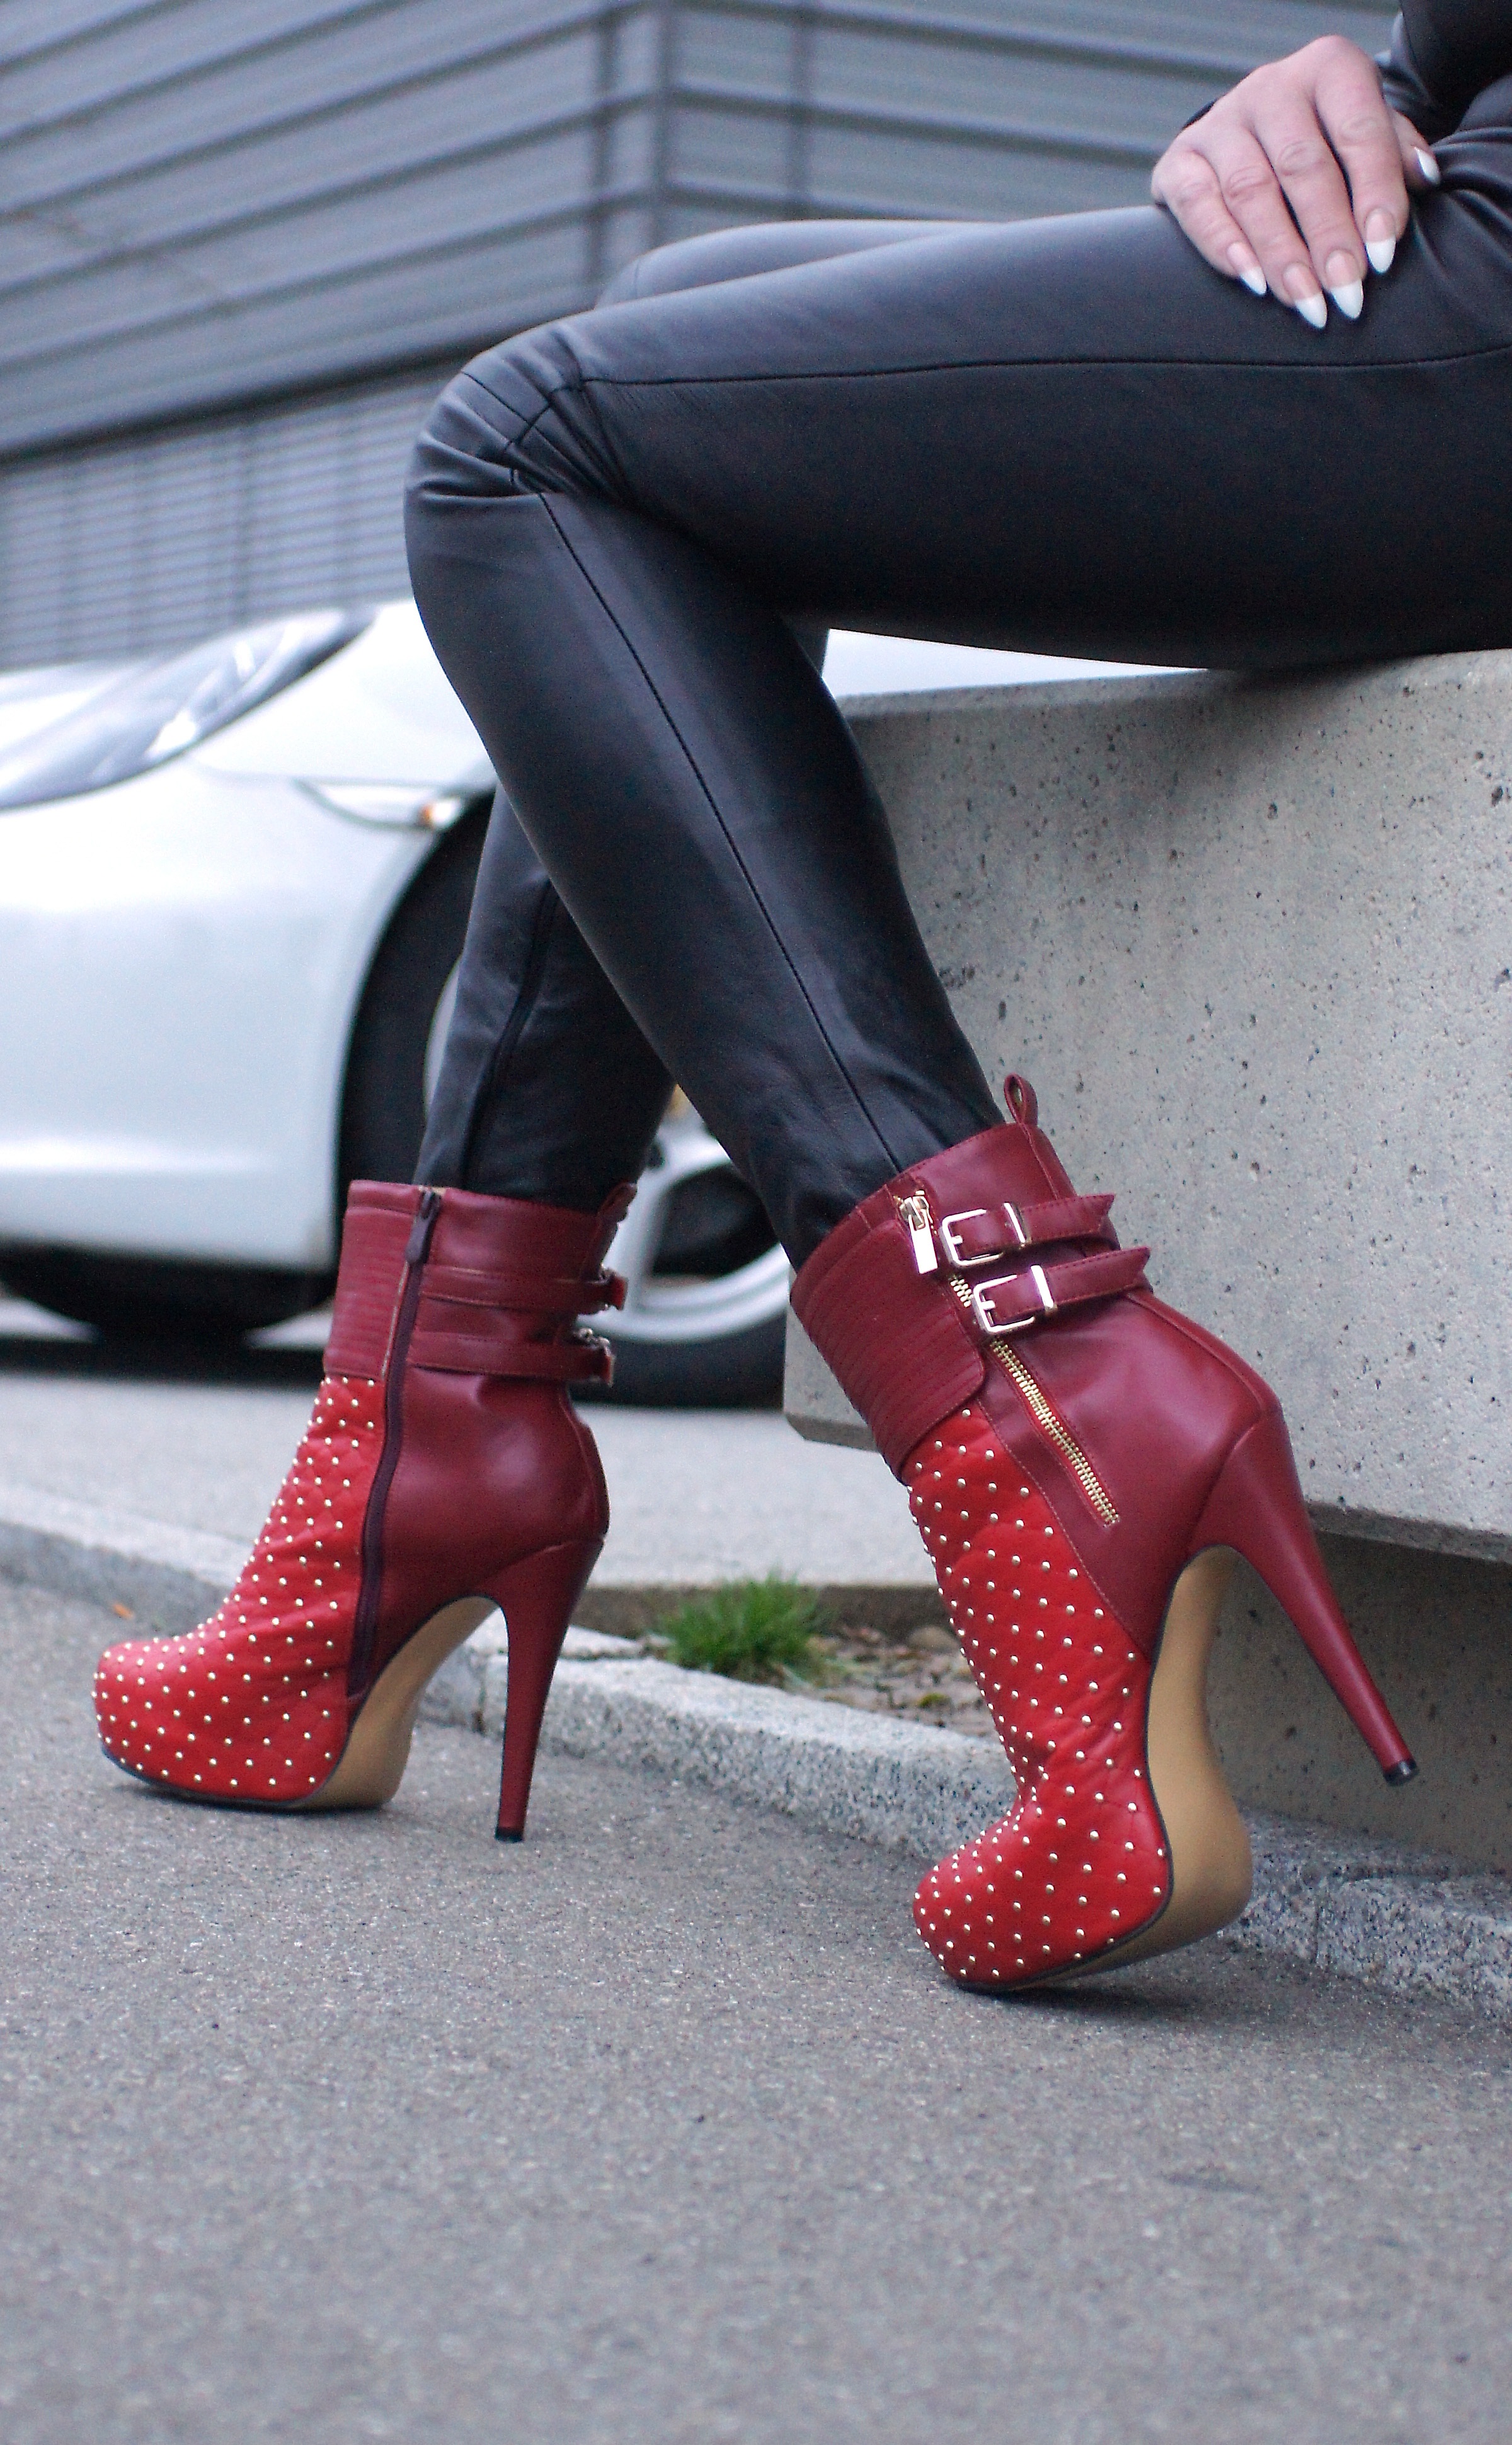
shoe, sun, technology, white, sport, leather, summer, boot, leg, brunette, red, fashion, clothing, automotive, sports car, human body, boots, thigh, footwear, porsche, tights, dare, vehicles, joy of life, high heels, young women, boxster, marlene, high heeled footwear